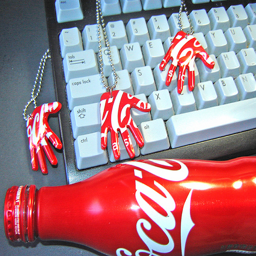
A keyboard with coco cola key chains and a small bottle.
A bottle of Coca-Cola is adjacent to a keyboard and Cola-Cola logo keychains are on top of the keyboard.
A bottle and a computer keyboard on a desk.
A Coca-Cola bottle lying next to a keyboard with hand-shaped Coca-Cola key chains sitting on it,
Various Coca Cola items sitting next to a keyboard for a computer